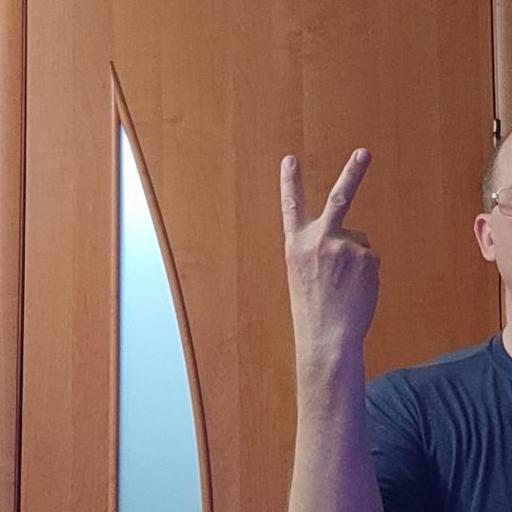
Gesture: peace_inverted